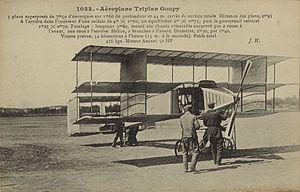
Ambroise Goupy est un ingénieur français.